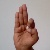
The image shows a hand gesture representing the letter 'F' in Indian Sign Language.